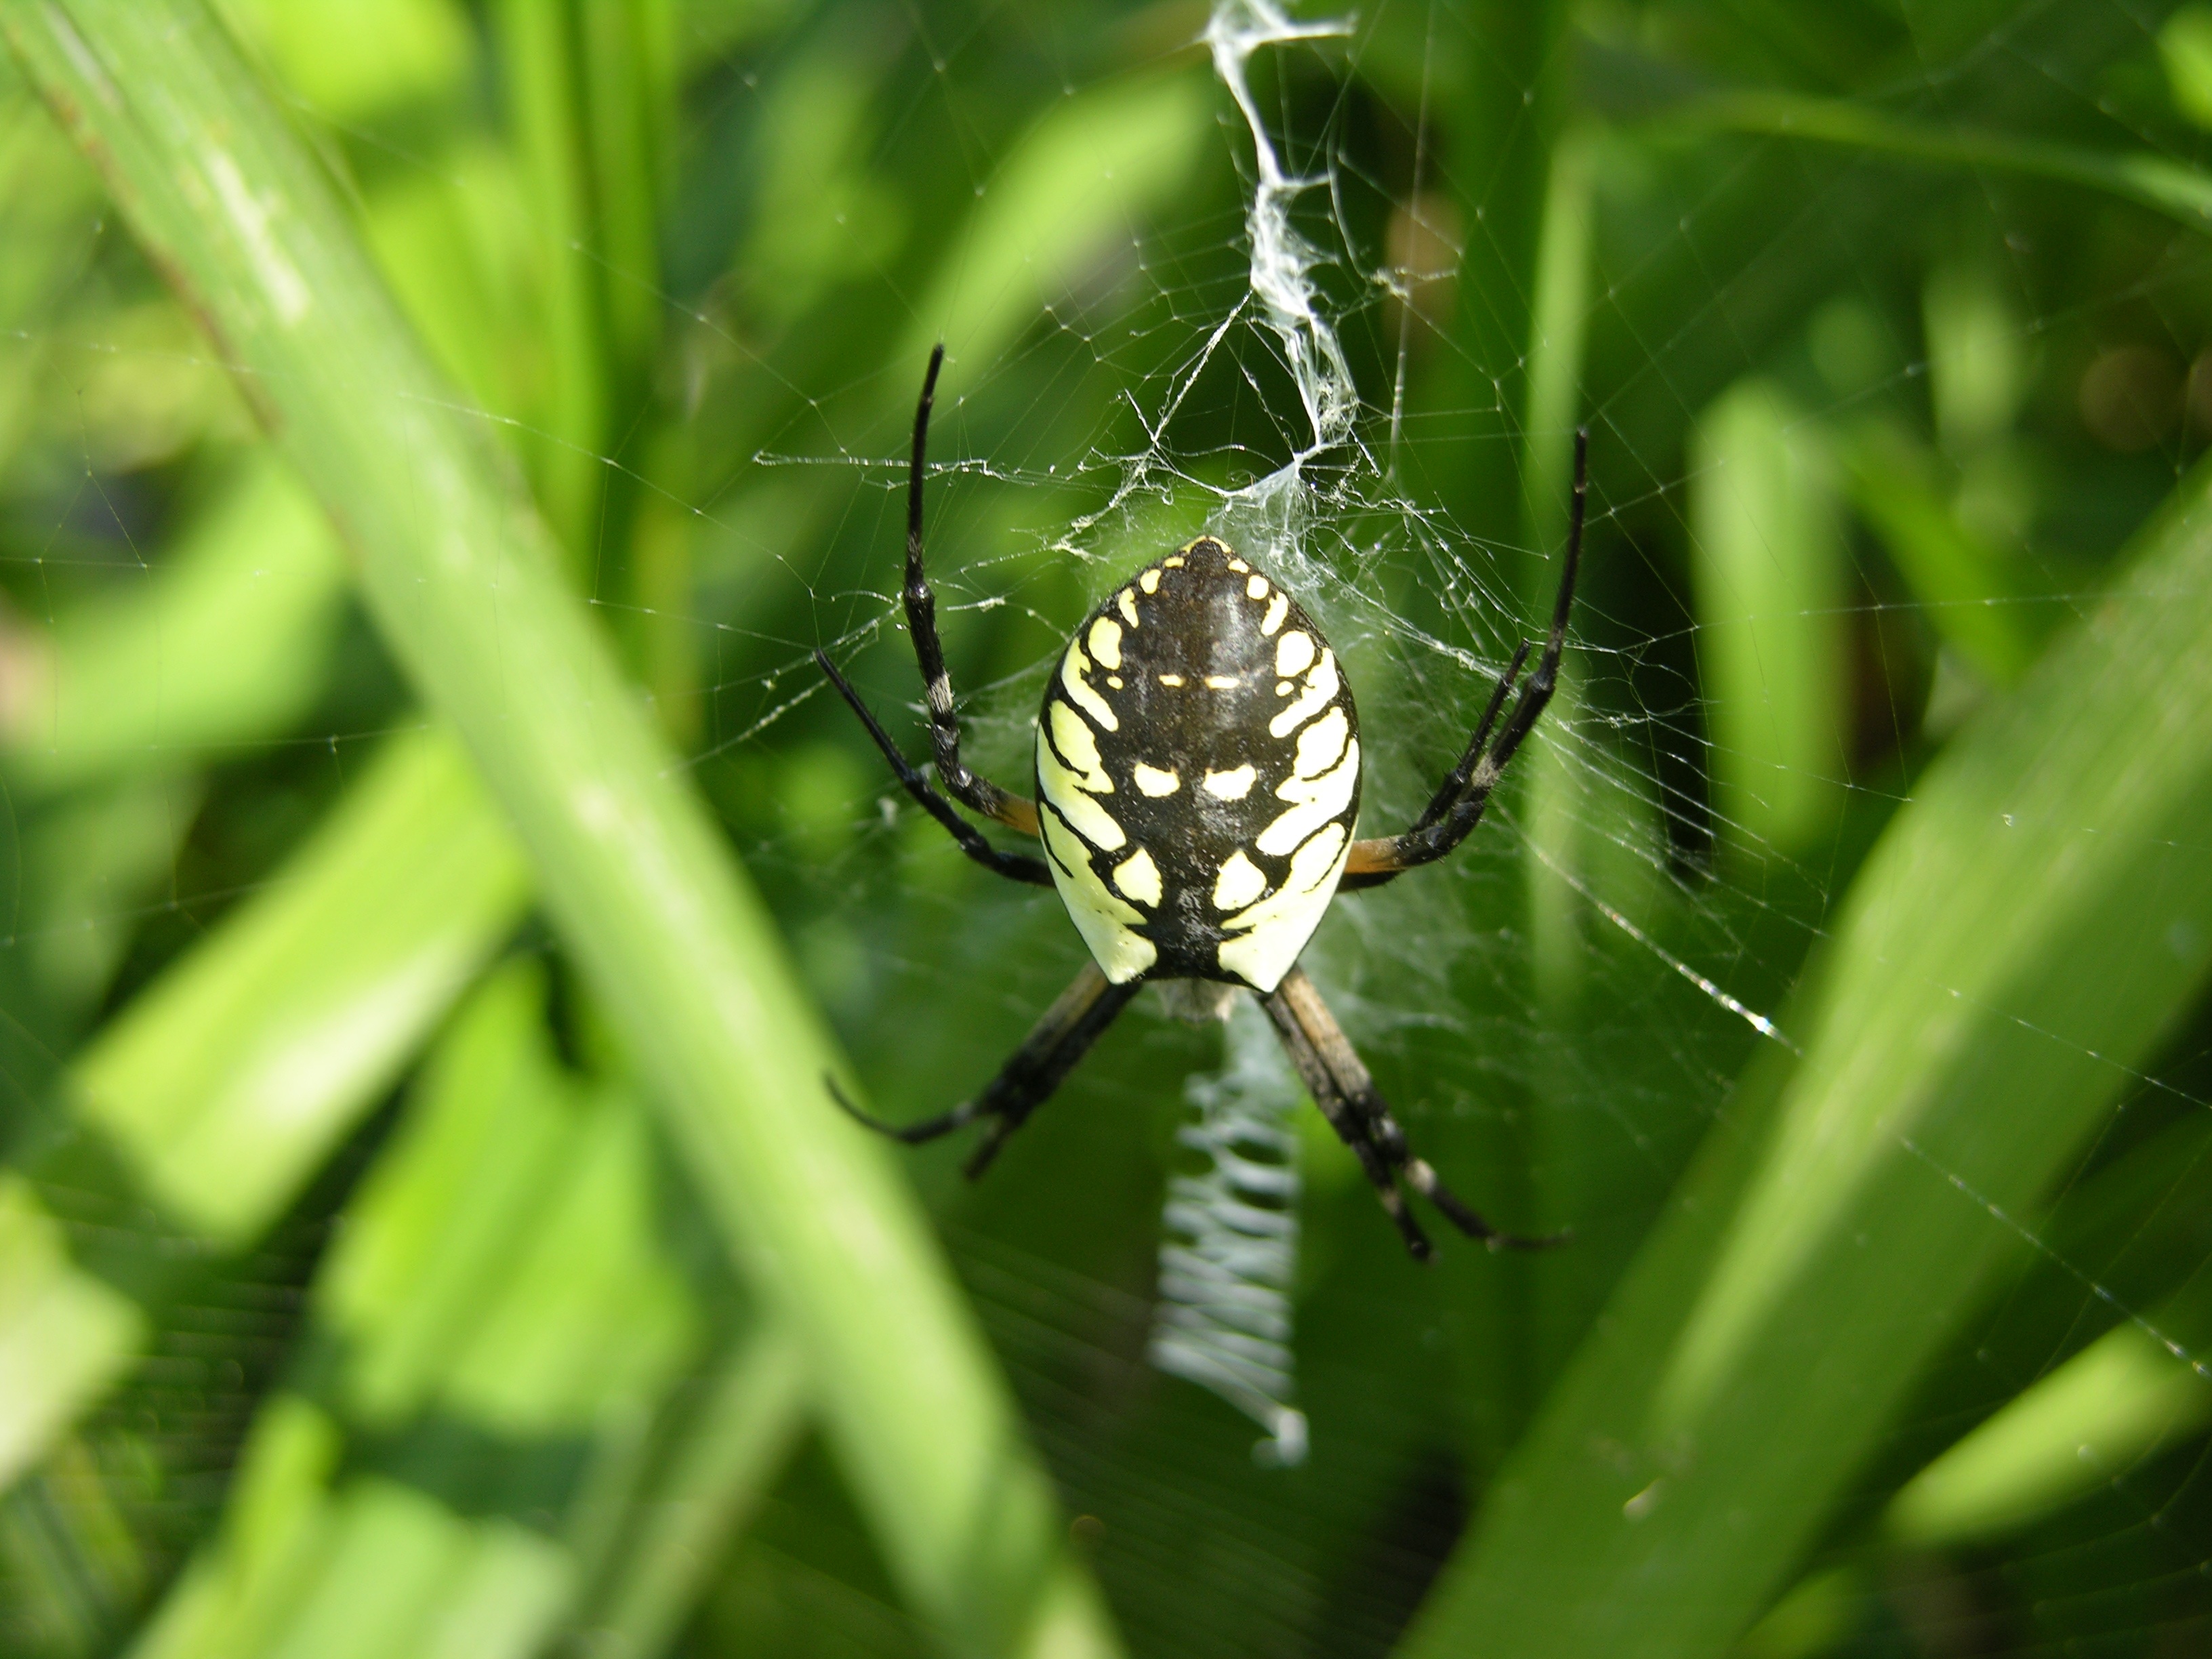
nature, grass, leaf, spiderweb, wildlife, web, green, insect, botany, fauna, invertebrate, close up, spider, arachnid, garden spider, argiope, macro photography, arthropod, european garden spider, araneus, orb weaver spider